Alyssa Giannetti

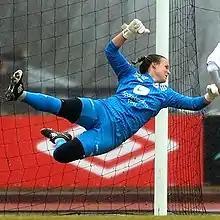
Alyssa Giannetti in 2016

Alyssa Rose Giannetti (born October 28, 1994) is an American professional soccer player. She plays the goalkeeper position.